Operation Rösselsprung (1944)

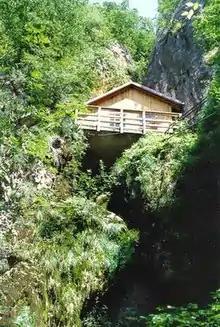
Tito's cave headquarters in 1990

The second wave of 220 troops based on the training company of the 500th SS Parachute Battalion was to insert by parachute at midday.